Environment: lab
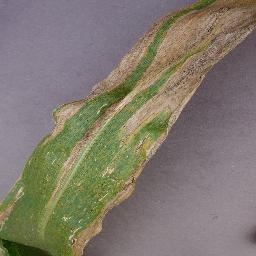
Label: northern_corn_leaf_blight